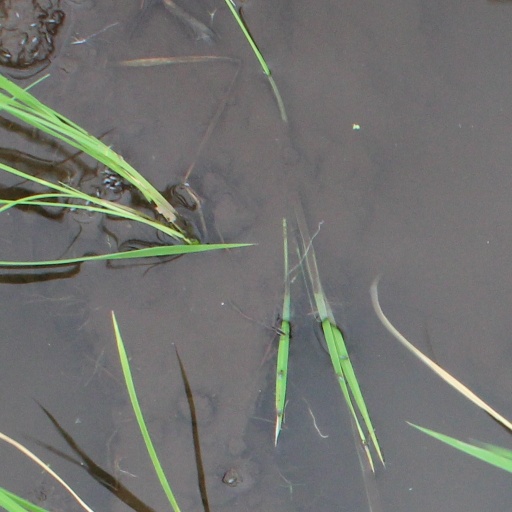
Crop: rice